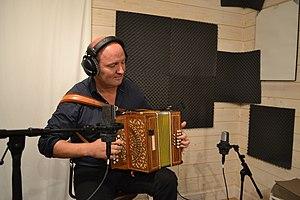
Frédéric Guichen, dit Fred, est un accordéoniste breton, né à Quimper en 1972. Il est spécialisé dans la musique bretonne et se produit, avec son frère Jean-Charles Guichen notamment, en fest-noz ou en concert. Ils sont à la base du groupe de fest-noz Ar Re Yaouank, des jeunes célèbres dans les années 1990 pour leur énergie, apportant du dynamisme dans la musique traditionnelle.